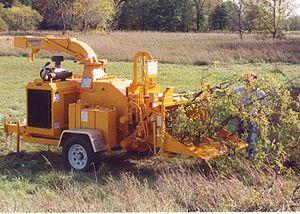
Un broyeur de végétaux ou déchiqueteuse de végétaux est un outil d'agronomie et de sylviculture, motorisé, servant à réduire en copeaux les déchets de jardins, parcs publics, bordures d'infrastructures linéaires, etc., essentiellement issus des plantes ligneuses, facilitant ainsi leur évacuation ou les préparant pour le compostage.